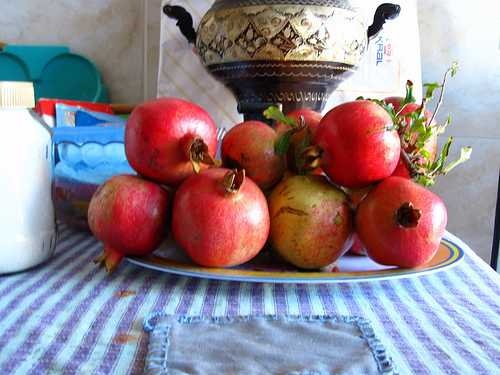
Label: Pomegranate